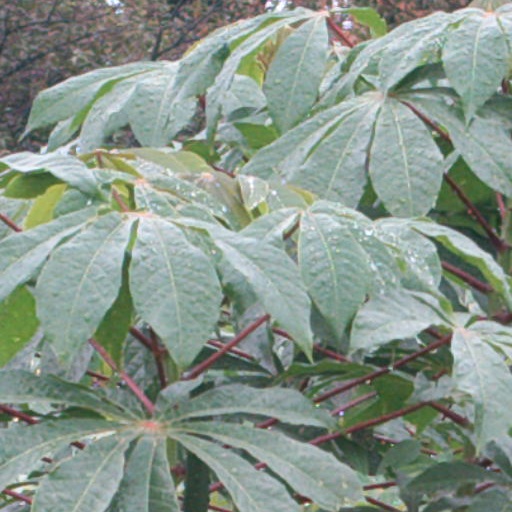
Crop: cassava